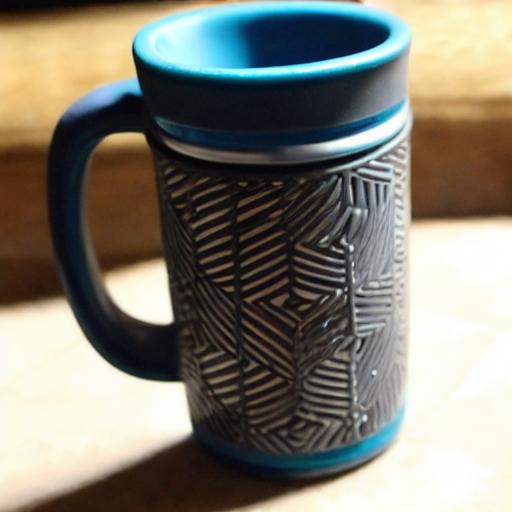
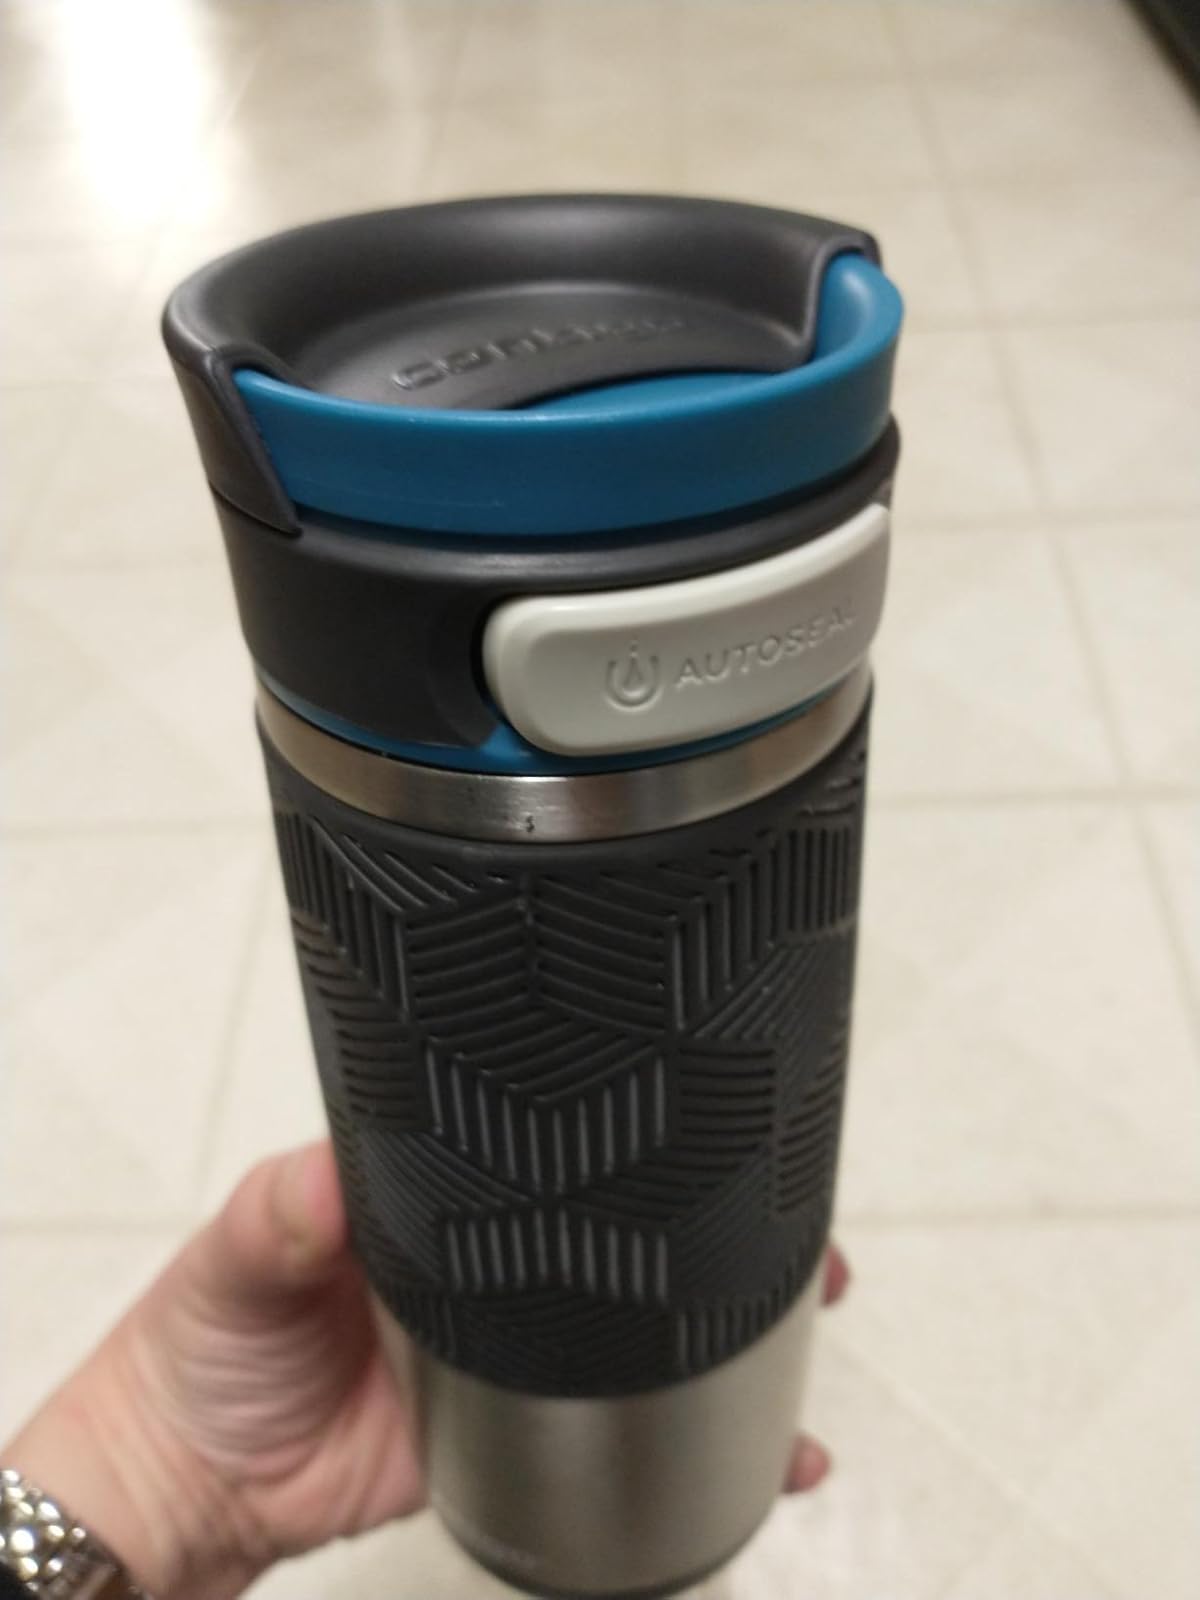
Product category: items_mug
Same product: no